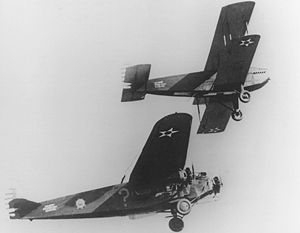
Carl Andrew Spaatz / Mellemkrigsårene
Question Mark tankes op af et Douglas C-1
Carl Andrew "Tooey" Spaatz GBE var en amerikansk flyvergeneral i 2. Verdenskrig og den første stabschef for United States Air Force.